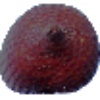
Label: salak